Moped

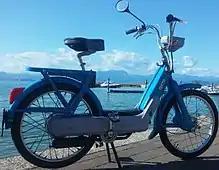
Piaggio Ciao (1973)

Mopeds can achieve fuel economy of over . The emissions of mopeds have been the subject of multiple studies. Studies have found that two-stroke 50 cc mopeds, with and without catalytic converters, emit ten to thirty times the hydrocarbons and particulate emissions of the outdated Euro 3 automobile standards. In the same study, four-stroke mopeds, with and without catalytic converters, emitted three to eight times the hydrocarbons and particulate emissions of the Euro 3 automobile standards. Approximate parity with automobiles was achieved with NOx emissions in these studies. Emissions performance was tested on a g/km basis and was unaffected by fuel economy. Currently in the United States, the EPA allows motorcycles, scooters, and mopeds with engine displacements less than to emit ten times the NOx and six times the CO as the median Tier II bin 5 automobile regulations. An additional air quality problem can also arise from the use of moped and scooter transportation over automobiles, as a higher density of motorized vehicles can be supported by existing transportation infrastructure.